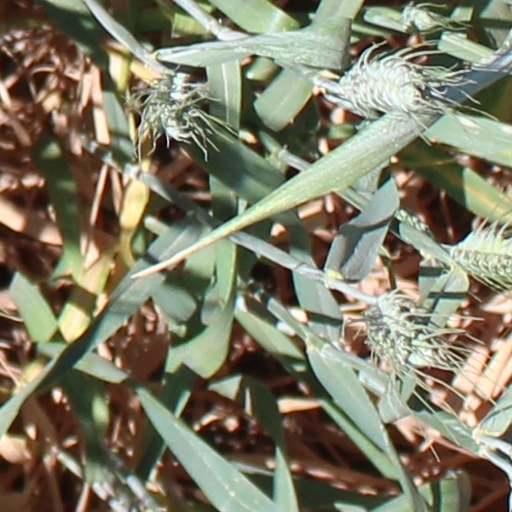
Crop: wheat